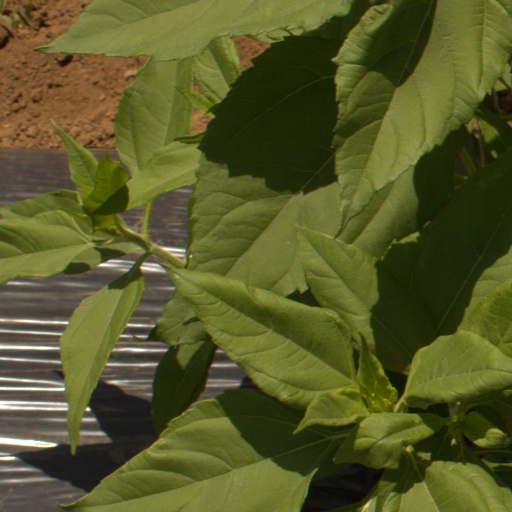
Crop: Jerusalem artichoke